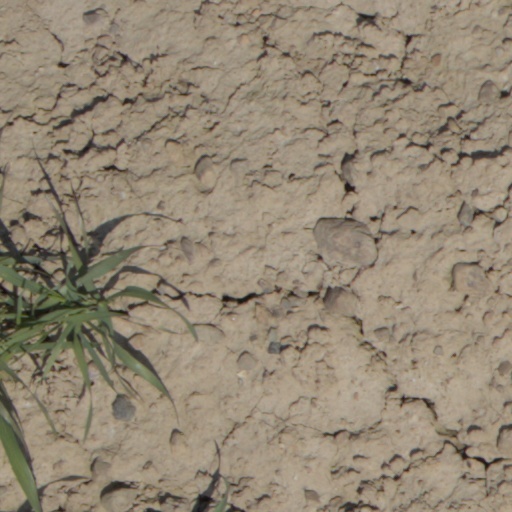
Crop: wheat